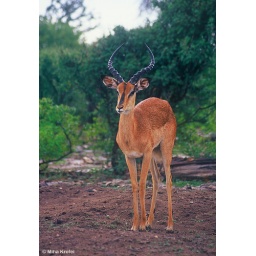
male Impala Aepyceros melampus standing in the rain in Etosh N.P, Namibia